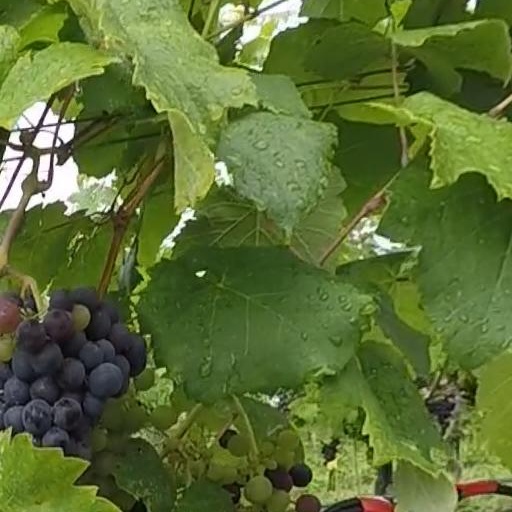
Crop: grape